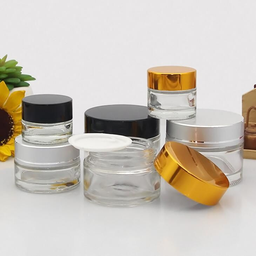
Label: glass